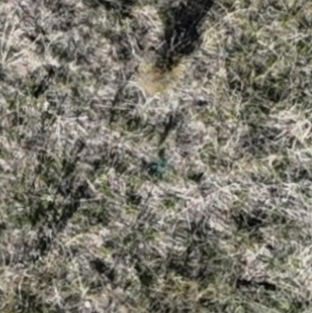
Month: october
Dye color: blue
Dye concentration: low